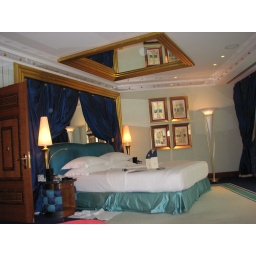
I think the mirror above the bed adds the final elegant touch to the room. Noice.